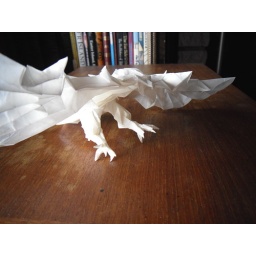
Designed by Roman Diaz. From the book &amp;quot;Origami Essence&amp;quot; Folded by me. Paper : 38x38 cm baking paper